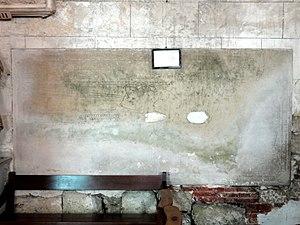
Bas-côté nord, dalle funéraire (voir la transcription).
L'église Saint-Lucien est une église catholique paroissiale située à Avrechy, commune de l'Oise. Elle possède des reliques de son saint patron, saint Lucien de Beauvais, et de sa patronne auxiliaire, sainte Waudru de Mons. La partie la plus ancienne de l'église est le chœur carré, qui a été bâti au second quart du XIIᵉ siècle dans le style roman tardif. C'est la partie la plus intéressante de l'église pour l'ordonnancement du chevet éclairé par un triplet, et surtout pour sa voûte d'ogives romane. Elle est de dimensions considérables pour l'époque, et ses nervures sont déjà soigneusement moulurées. Les chapiteaux sont d'une grande variété, et remarquables par leurs motifs. Tout le reste de l'église a été reconstruit à partir de la fin du XVᵉ siècle et jusqu'au milieu du XVIᵉ siècle dans le style gothique flamboyant. Les parties flamboyantes de l'église restent mal étudiées, et l'on ignore leur histoire. Elles se caractérisent par des bas-côtés presque aussi élevés que la nef, et un transept moins large que la nef, dont le croisillon nord sert de base au clocher. Certaines clés de voûte méritent l'attention.